Franklin Junior High School (Brainerd, Minnesota)

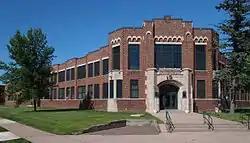
The Franklin Junior High School building from the southwest

Franklin Junior High School is a historic former school building in Brainerd, Minnesota, United States. The core sections were built in 1932 and extensions were added on in 1954 and 1962. The school closed in 2005. In 2008 the building reopened as the Franklin Arts Center, which leases residential, work, and commercial space to local artists.